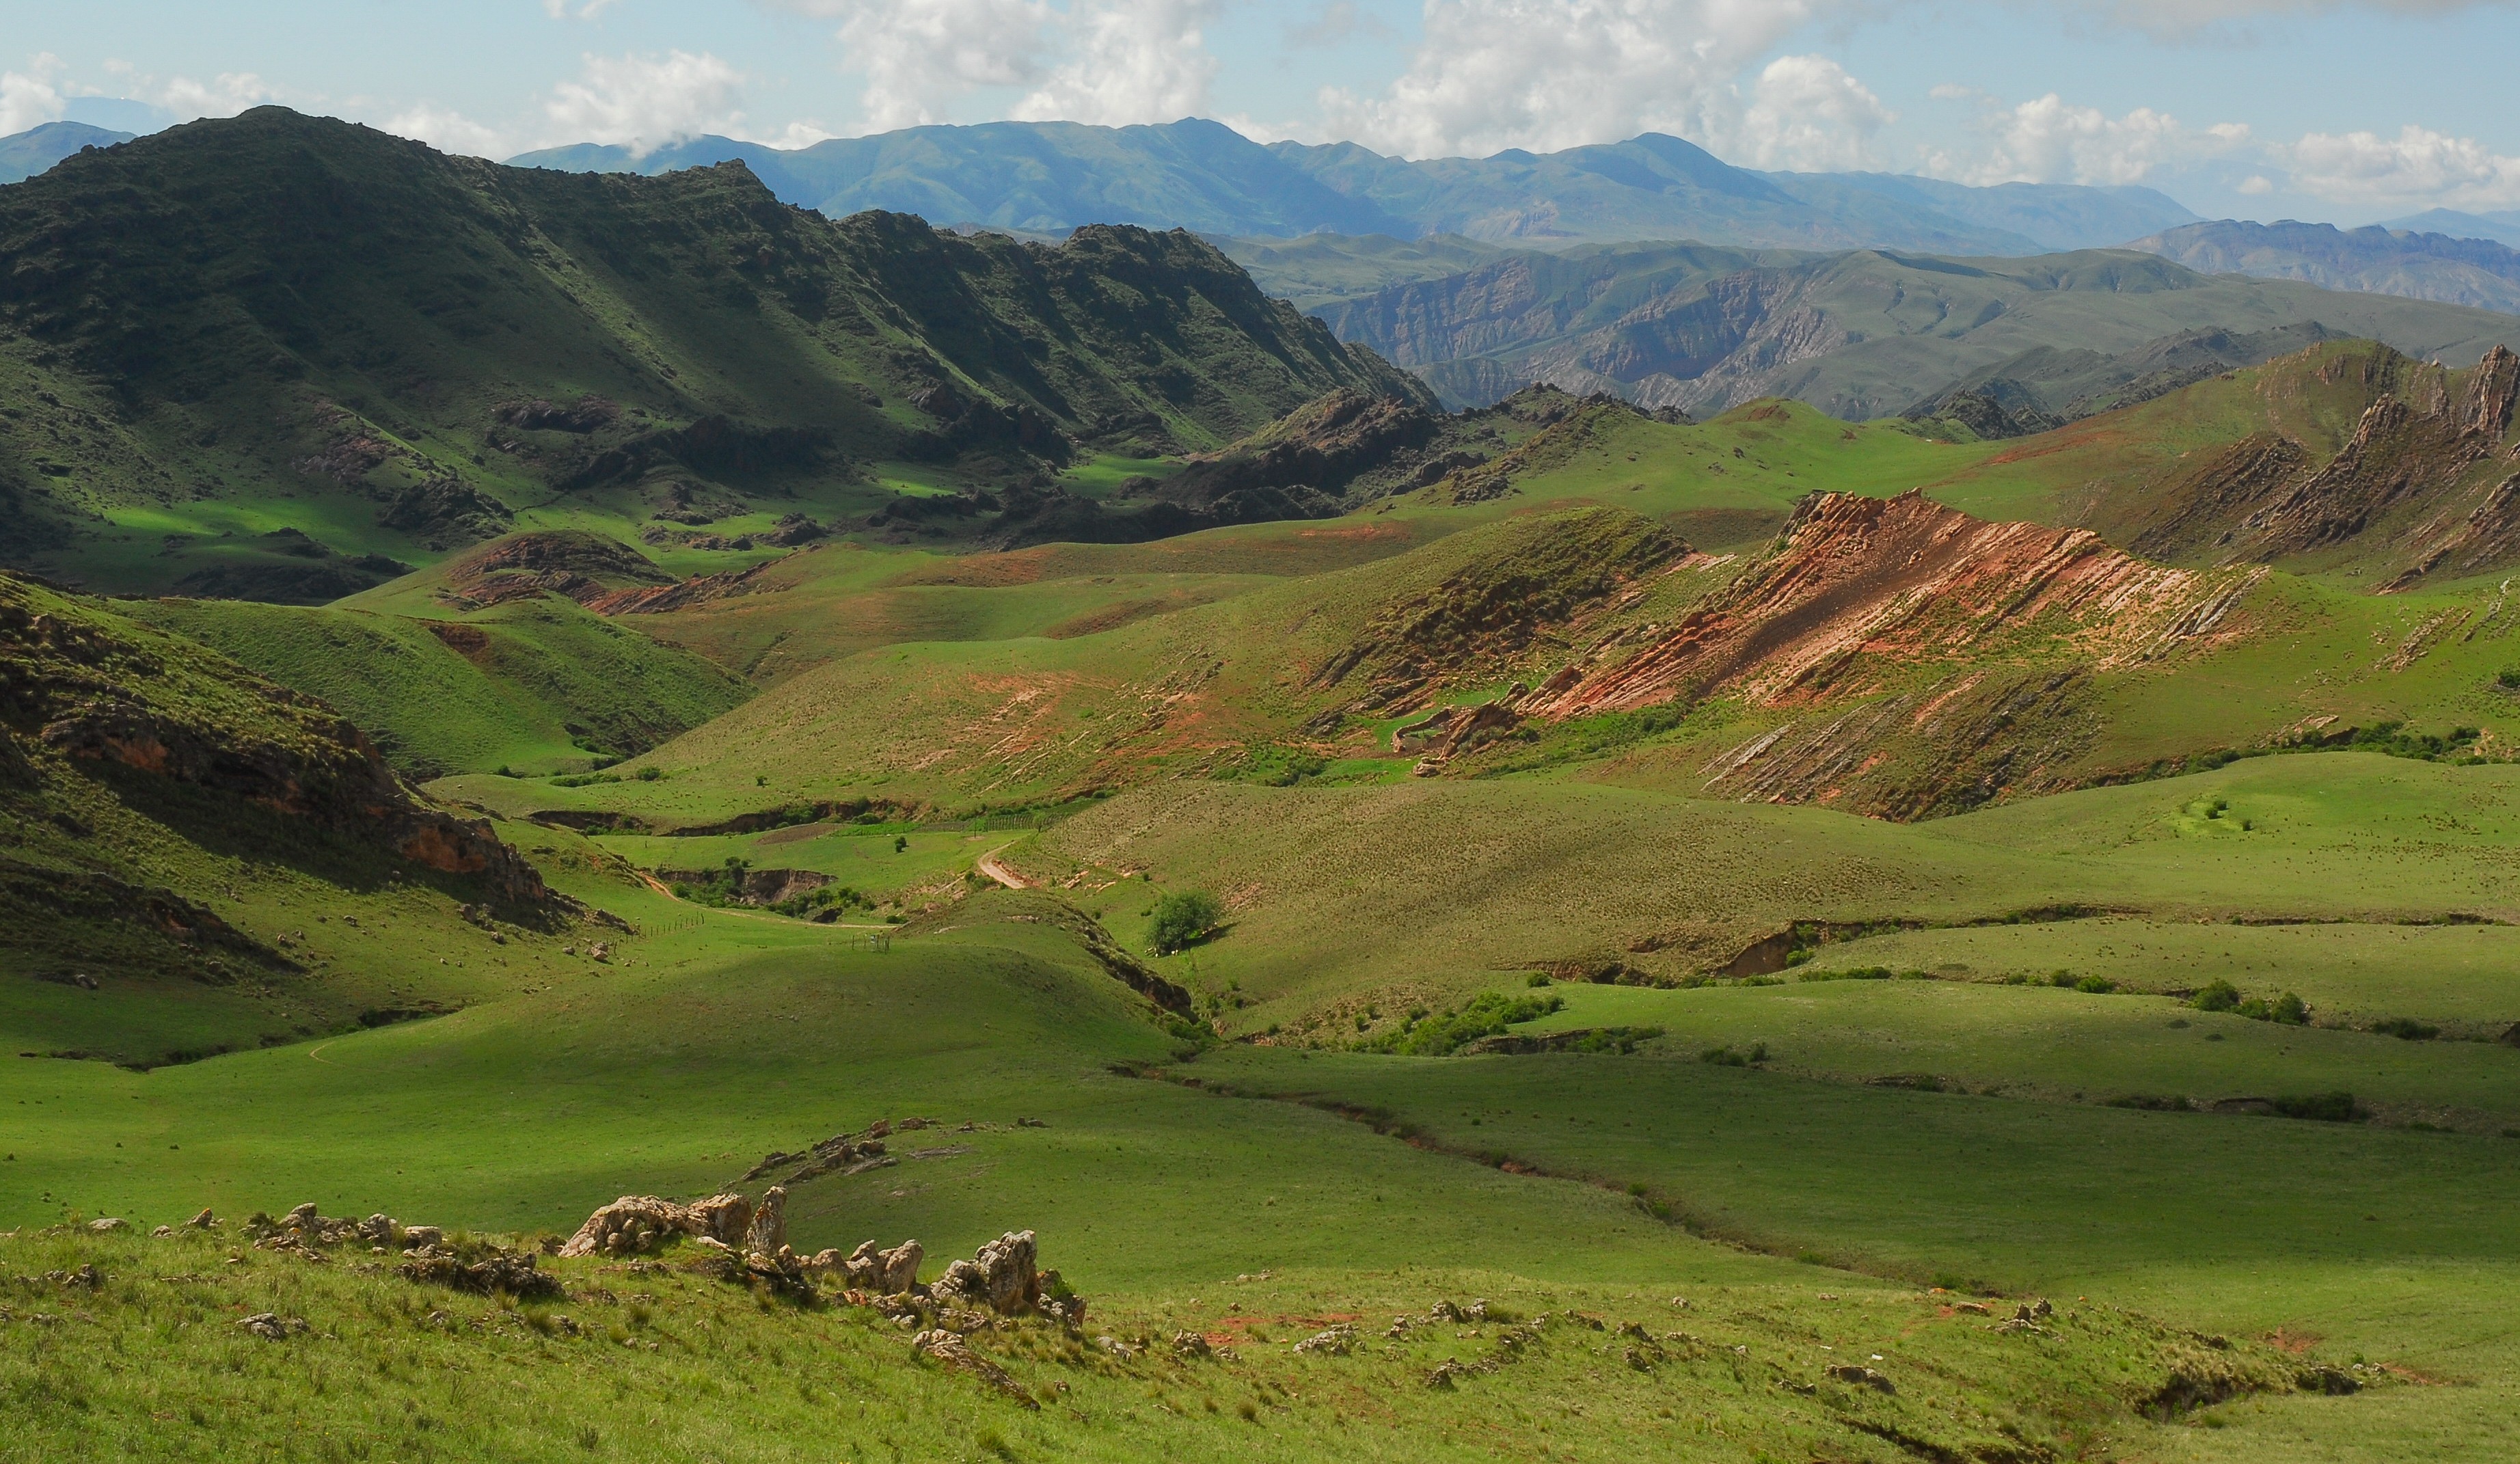
landscape, grass, wilderness, mountain, field, meadow, countryside, hill, lake, view, peak, valley, mountain range, range, environment, green, tranquil, pasture, serene, agriculture, highland, ridge, plain, grassland, plateau, scene, fell, habitat, loch, highlands, steppe, rural area, landform, aerial photography, lake district, mountain pass, geographical feature, mountainous landforms, andean landscape